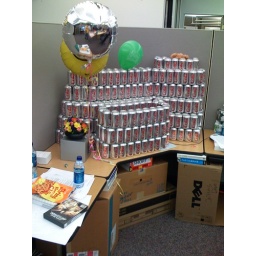
his computer and keyboard are still in there. somewhere.